Word processor (electronic device)

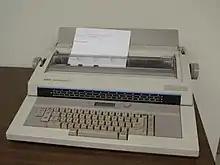
A Xerox 6016 Memorywriter Word Processor

A word processor is an electronic device (later a computer software application) for text, composing, editing, formatting, and printing.